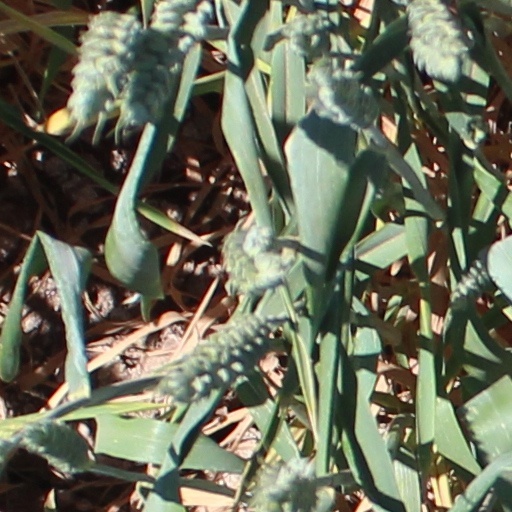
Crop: wheat